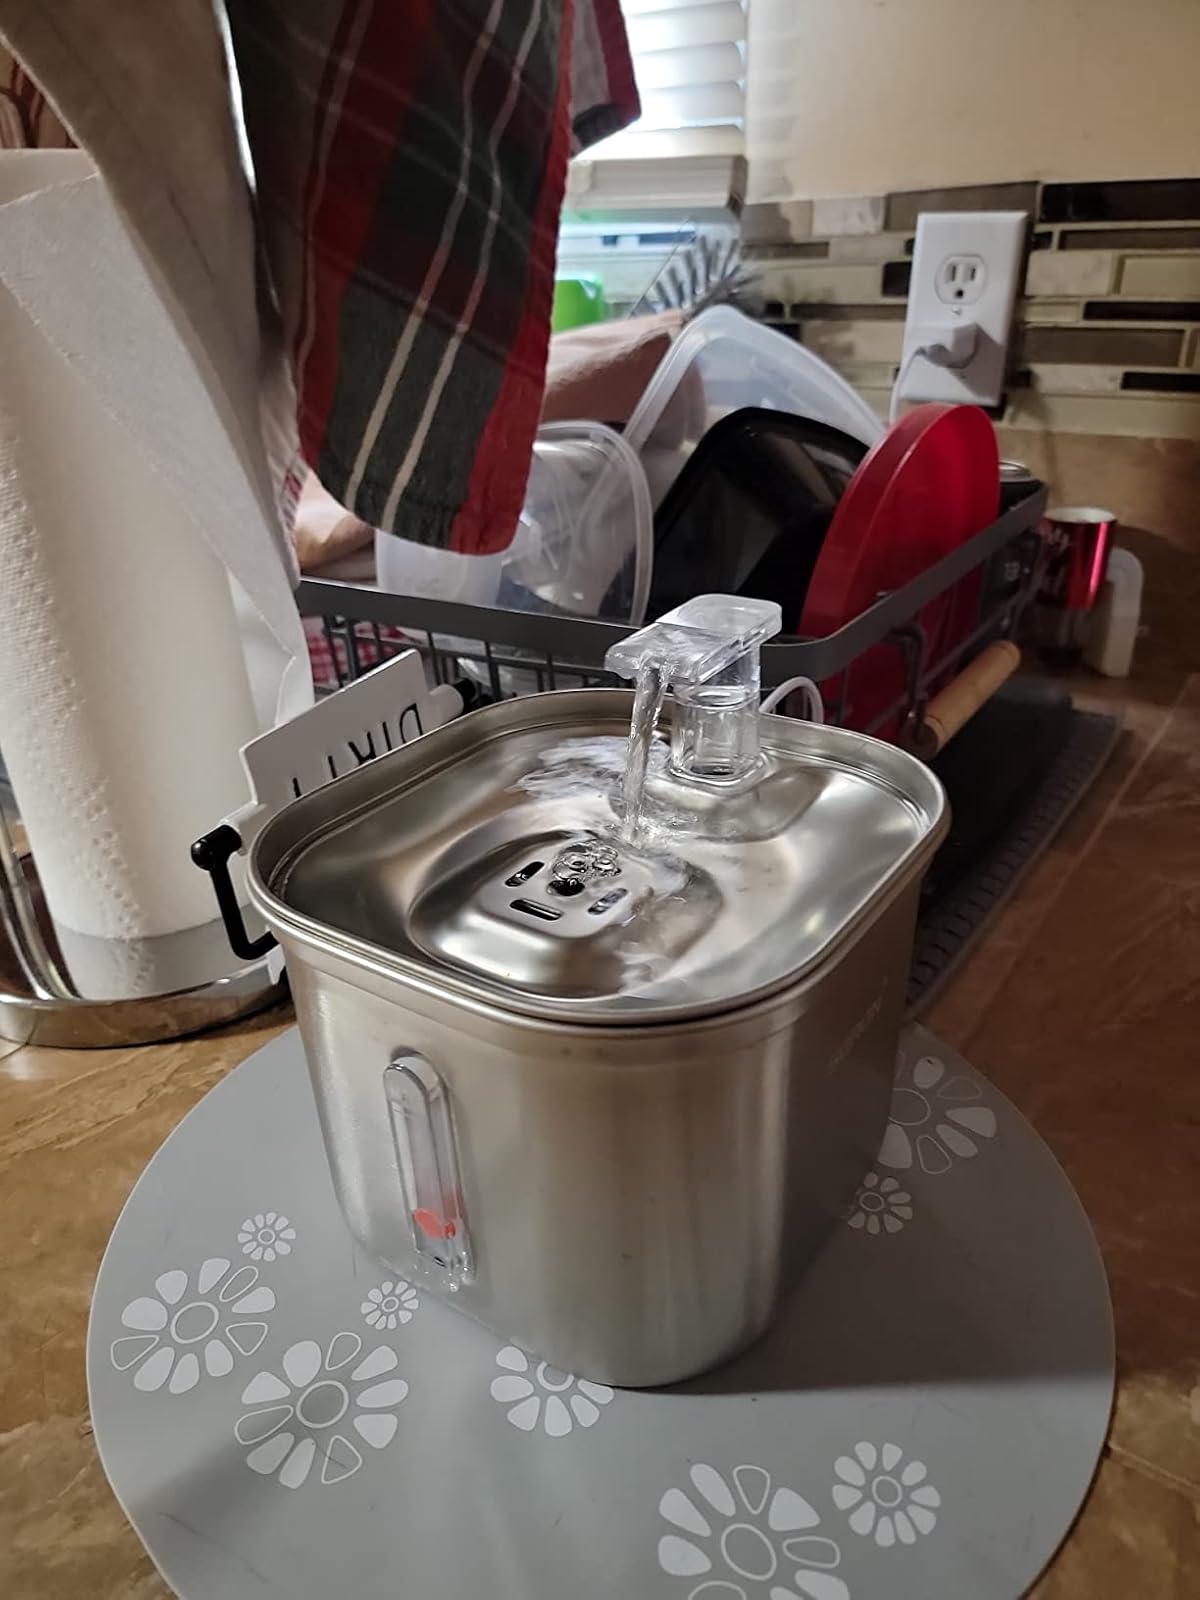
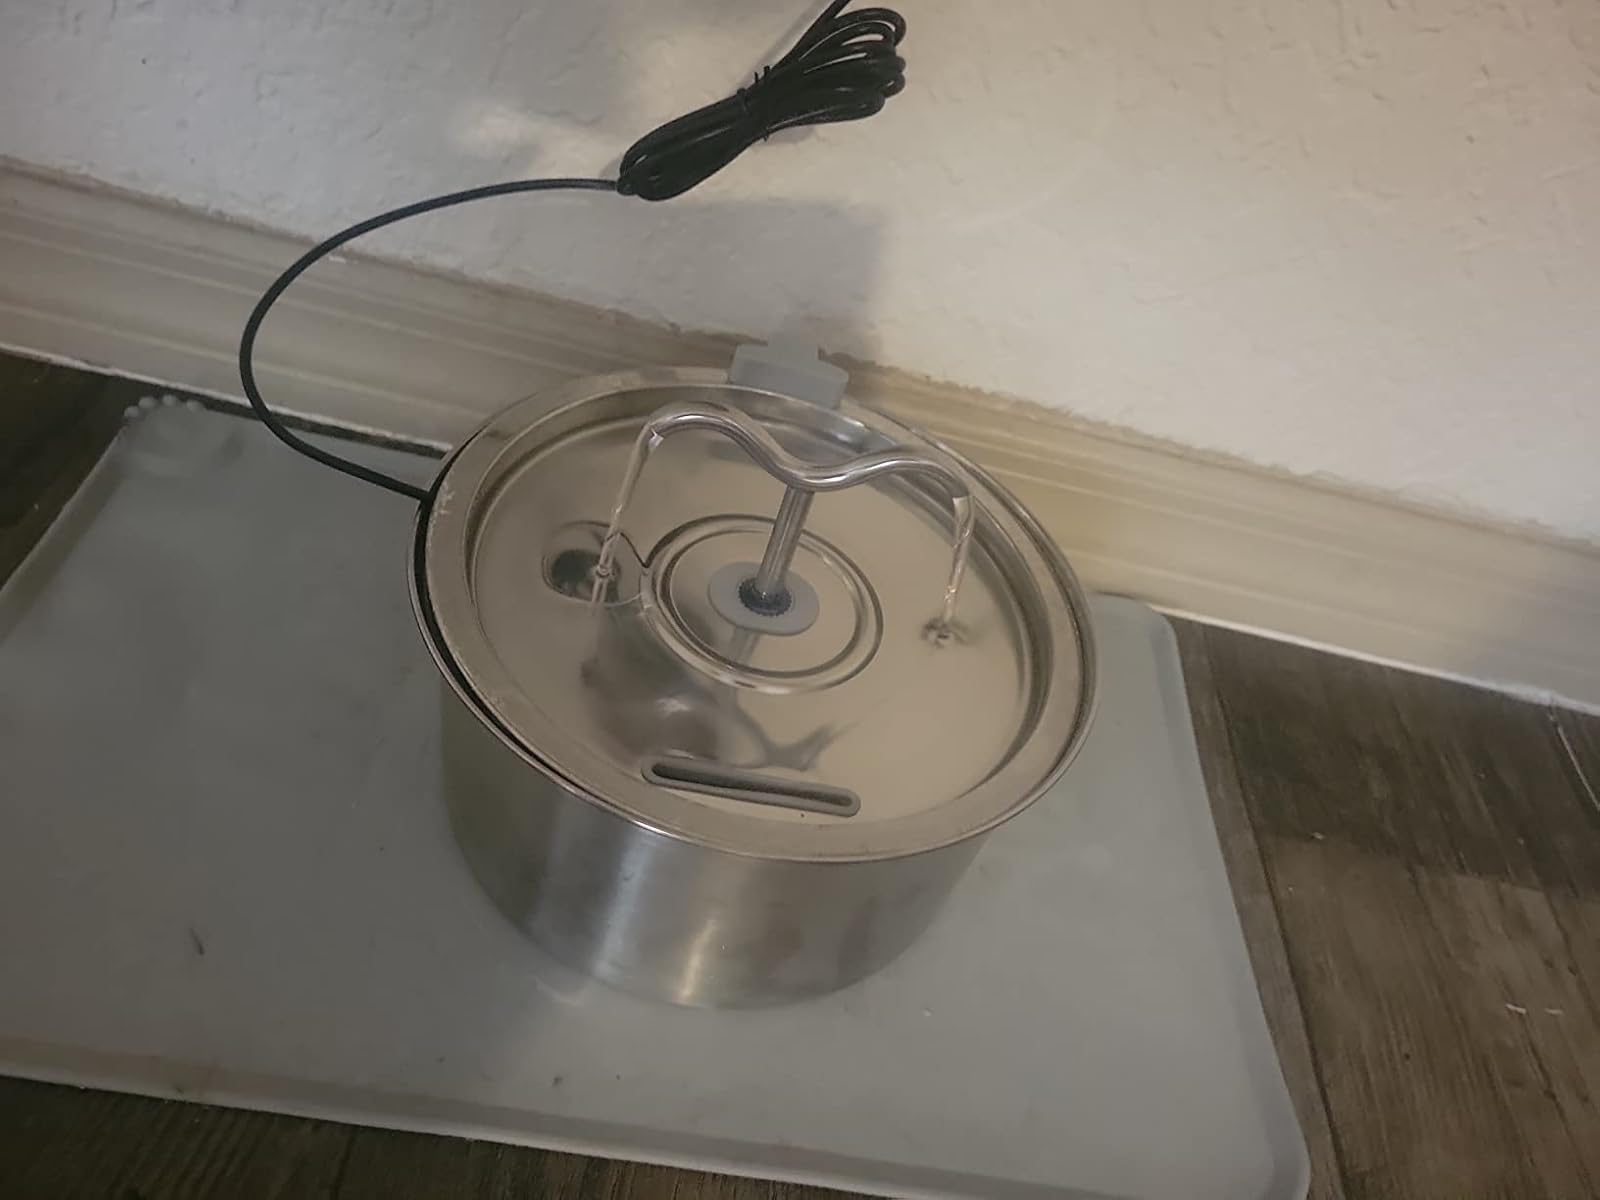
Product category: items_bowl
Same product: no